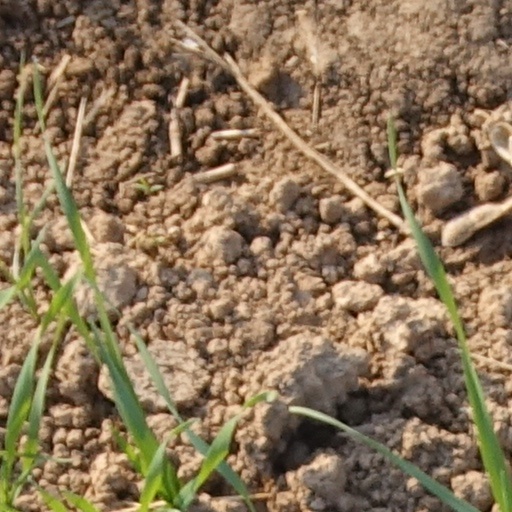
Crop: wheat